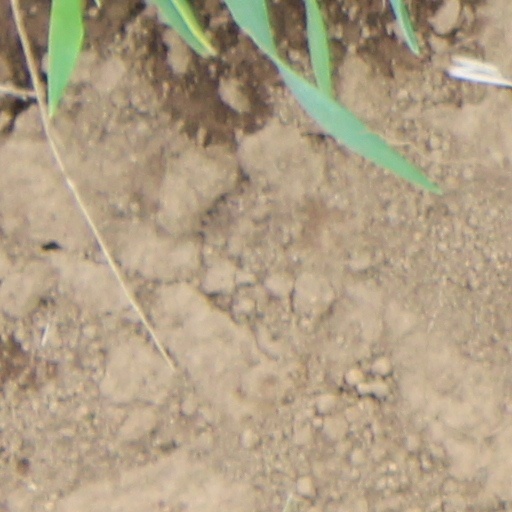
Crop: wheat